Chemistry of pressure-sensitive adhesives

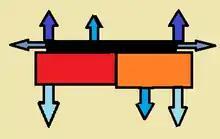
Schematic of the forces present due to mechanical wear of the adhesive tape

Mechanical wear is largely dependent on the amplitude and direction of the forces exerted on the system. These forces could be directly applied to the adhesive tape itself as in attempting to peel the tape off or could be applied indirectly to the tape through manipulation of the substrate to which the adhesive tape is adhered. The latter is demonstrated in the figure to the right. It must be noted that the figure is assuming the adhesive tape is holding two separate substrate pieces together and that twisting of both pieces in opposite directions has not been noted.